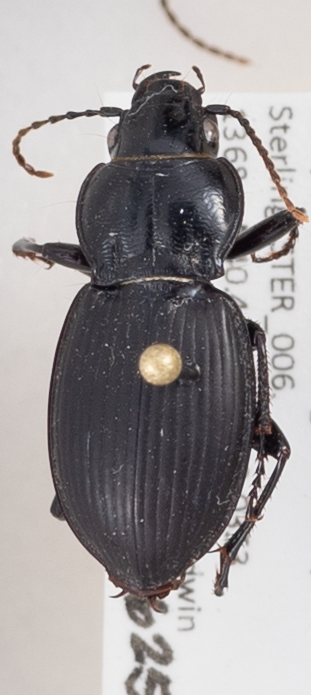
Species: Cyclotrachelus torvus
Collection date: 2015-06-25
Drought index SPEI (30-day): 0.06
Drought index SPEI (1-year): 1.642
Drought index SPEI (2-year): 1.498